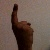
The image shows a hand gesture representing the number 1 in Indian Sign Language.